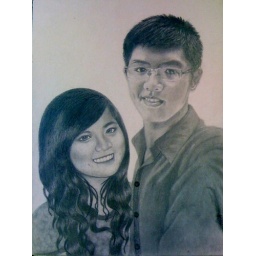
Pencil on pink paper ;) it looks better in real life tho lol